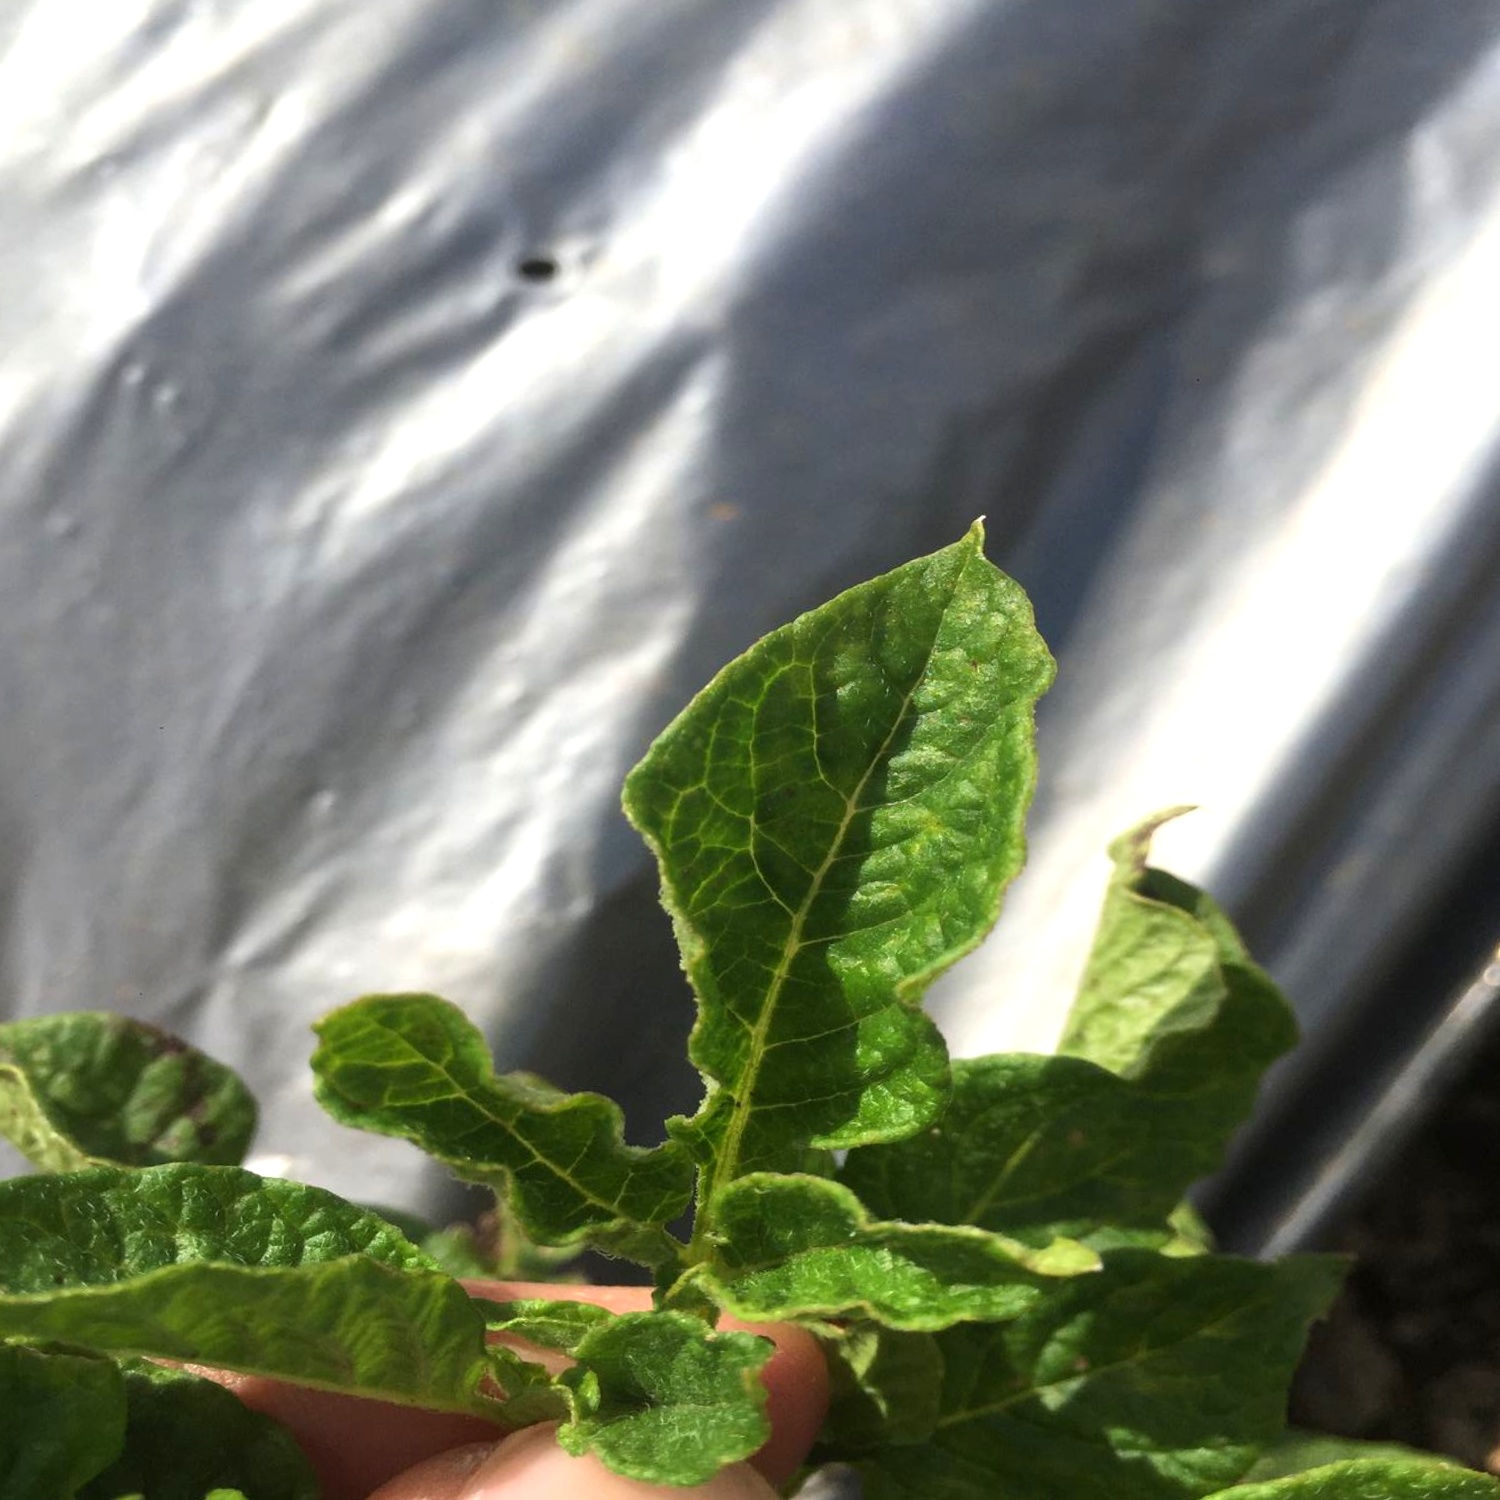
Etiqueta: Virus